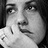
Emotion: neutral